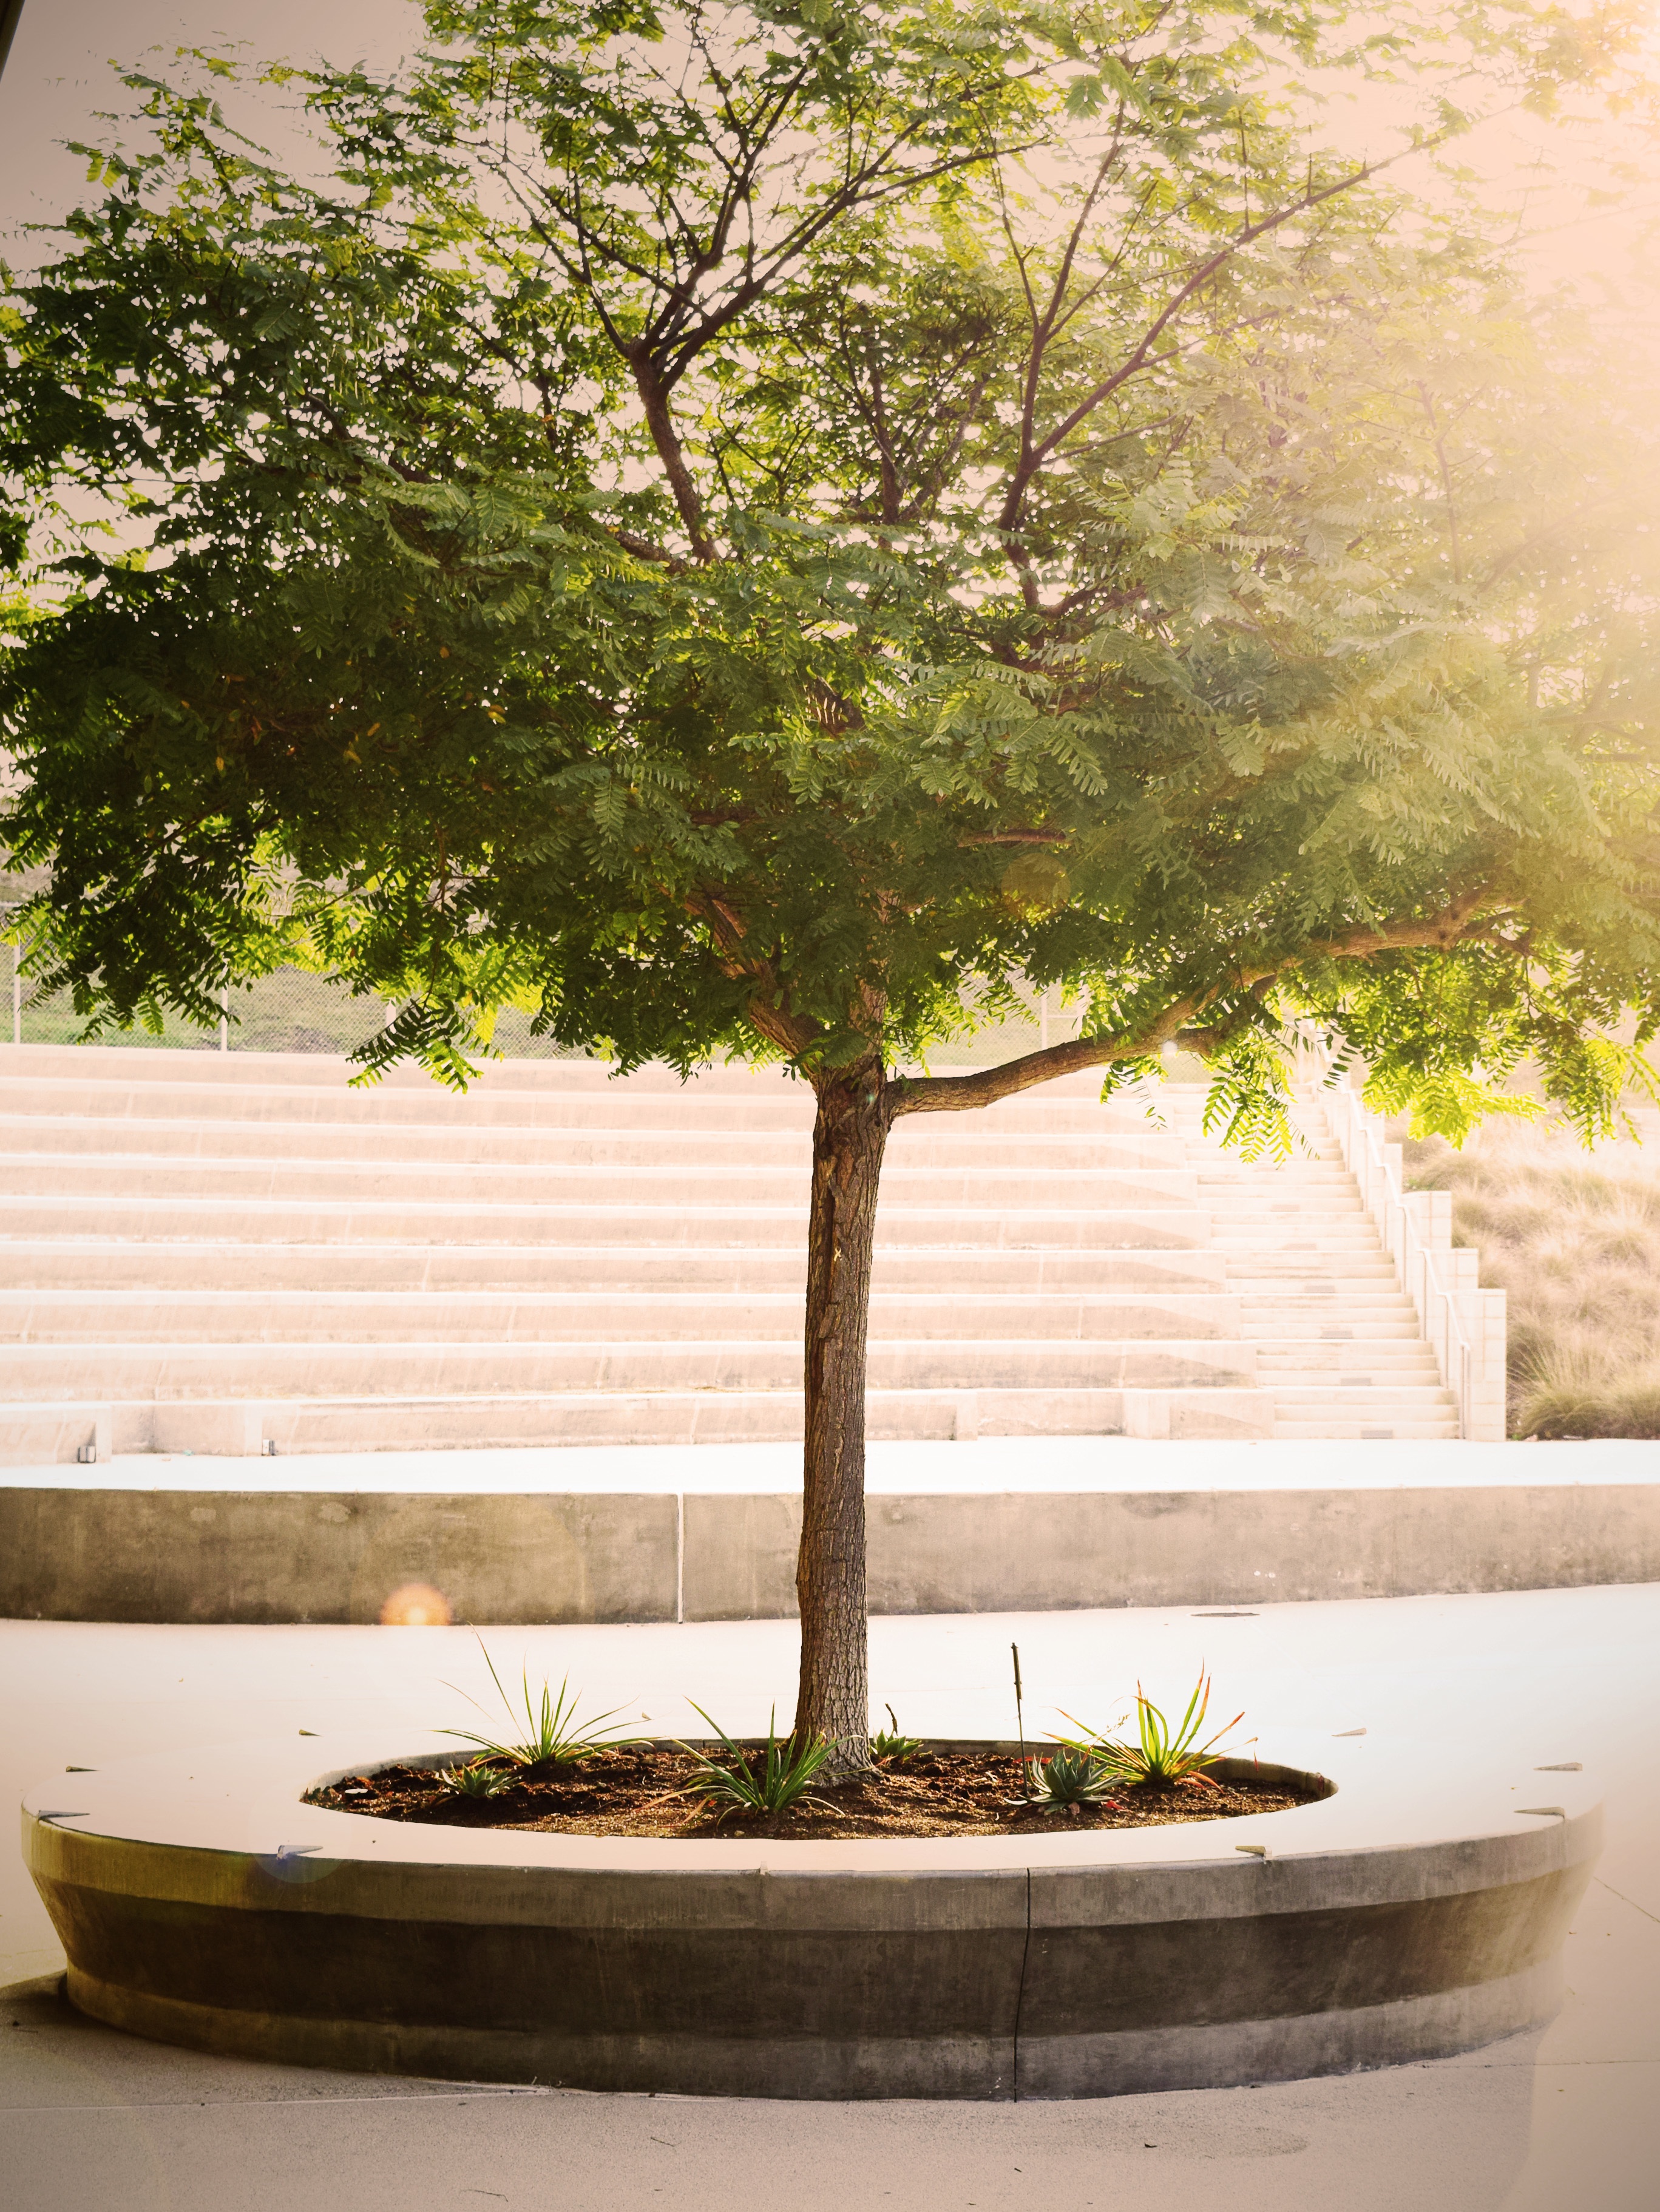
tree, branch, plant, wood, leaf, flower, green, botany, garden, flora, houseplant, bonsai, woody plant, arecales